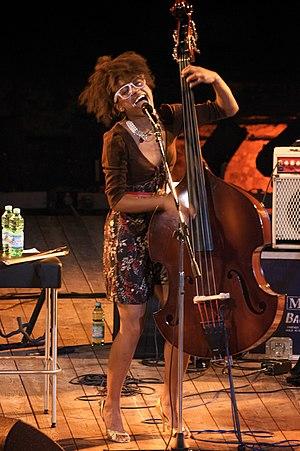
Esperanza Emily Spalding est une contrebassiste, bassiste, arrangeuse, compositrice, chanteuse et universitaire américaine de jazz.